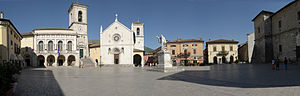
Norcia
Piazza San Benedetto i Norcia
Norcia er en by i provinsen Umbrien i Italien. I området drives jagt, især på vildsvin, og områdets pølser, skinke og andet svinekød er så velkendt, at det italienske ord for charcuteriprodukter som pølser og skinke er norcineria, opkaldt efter byen.